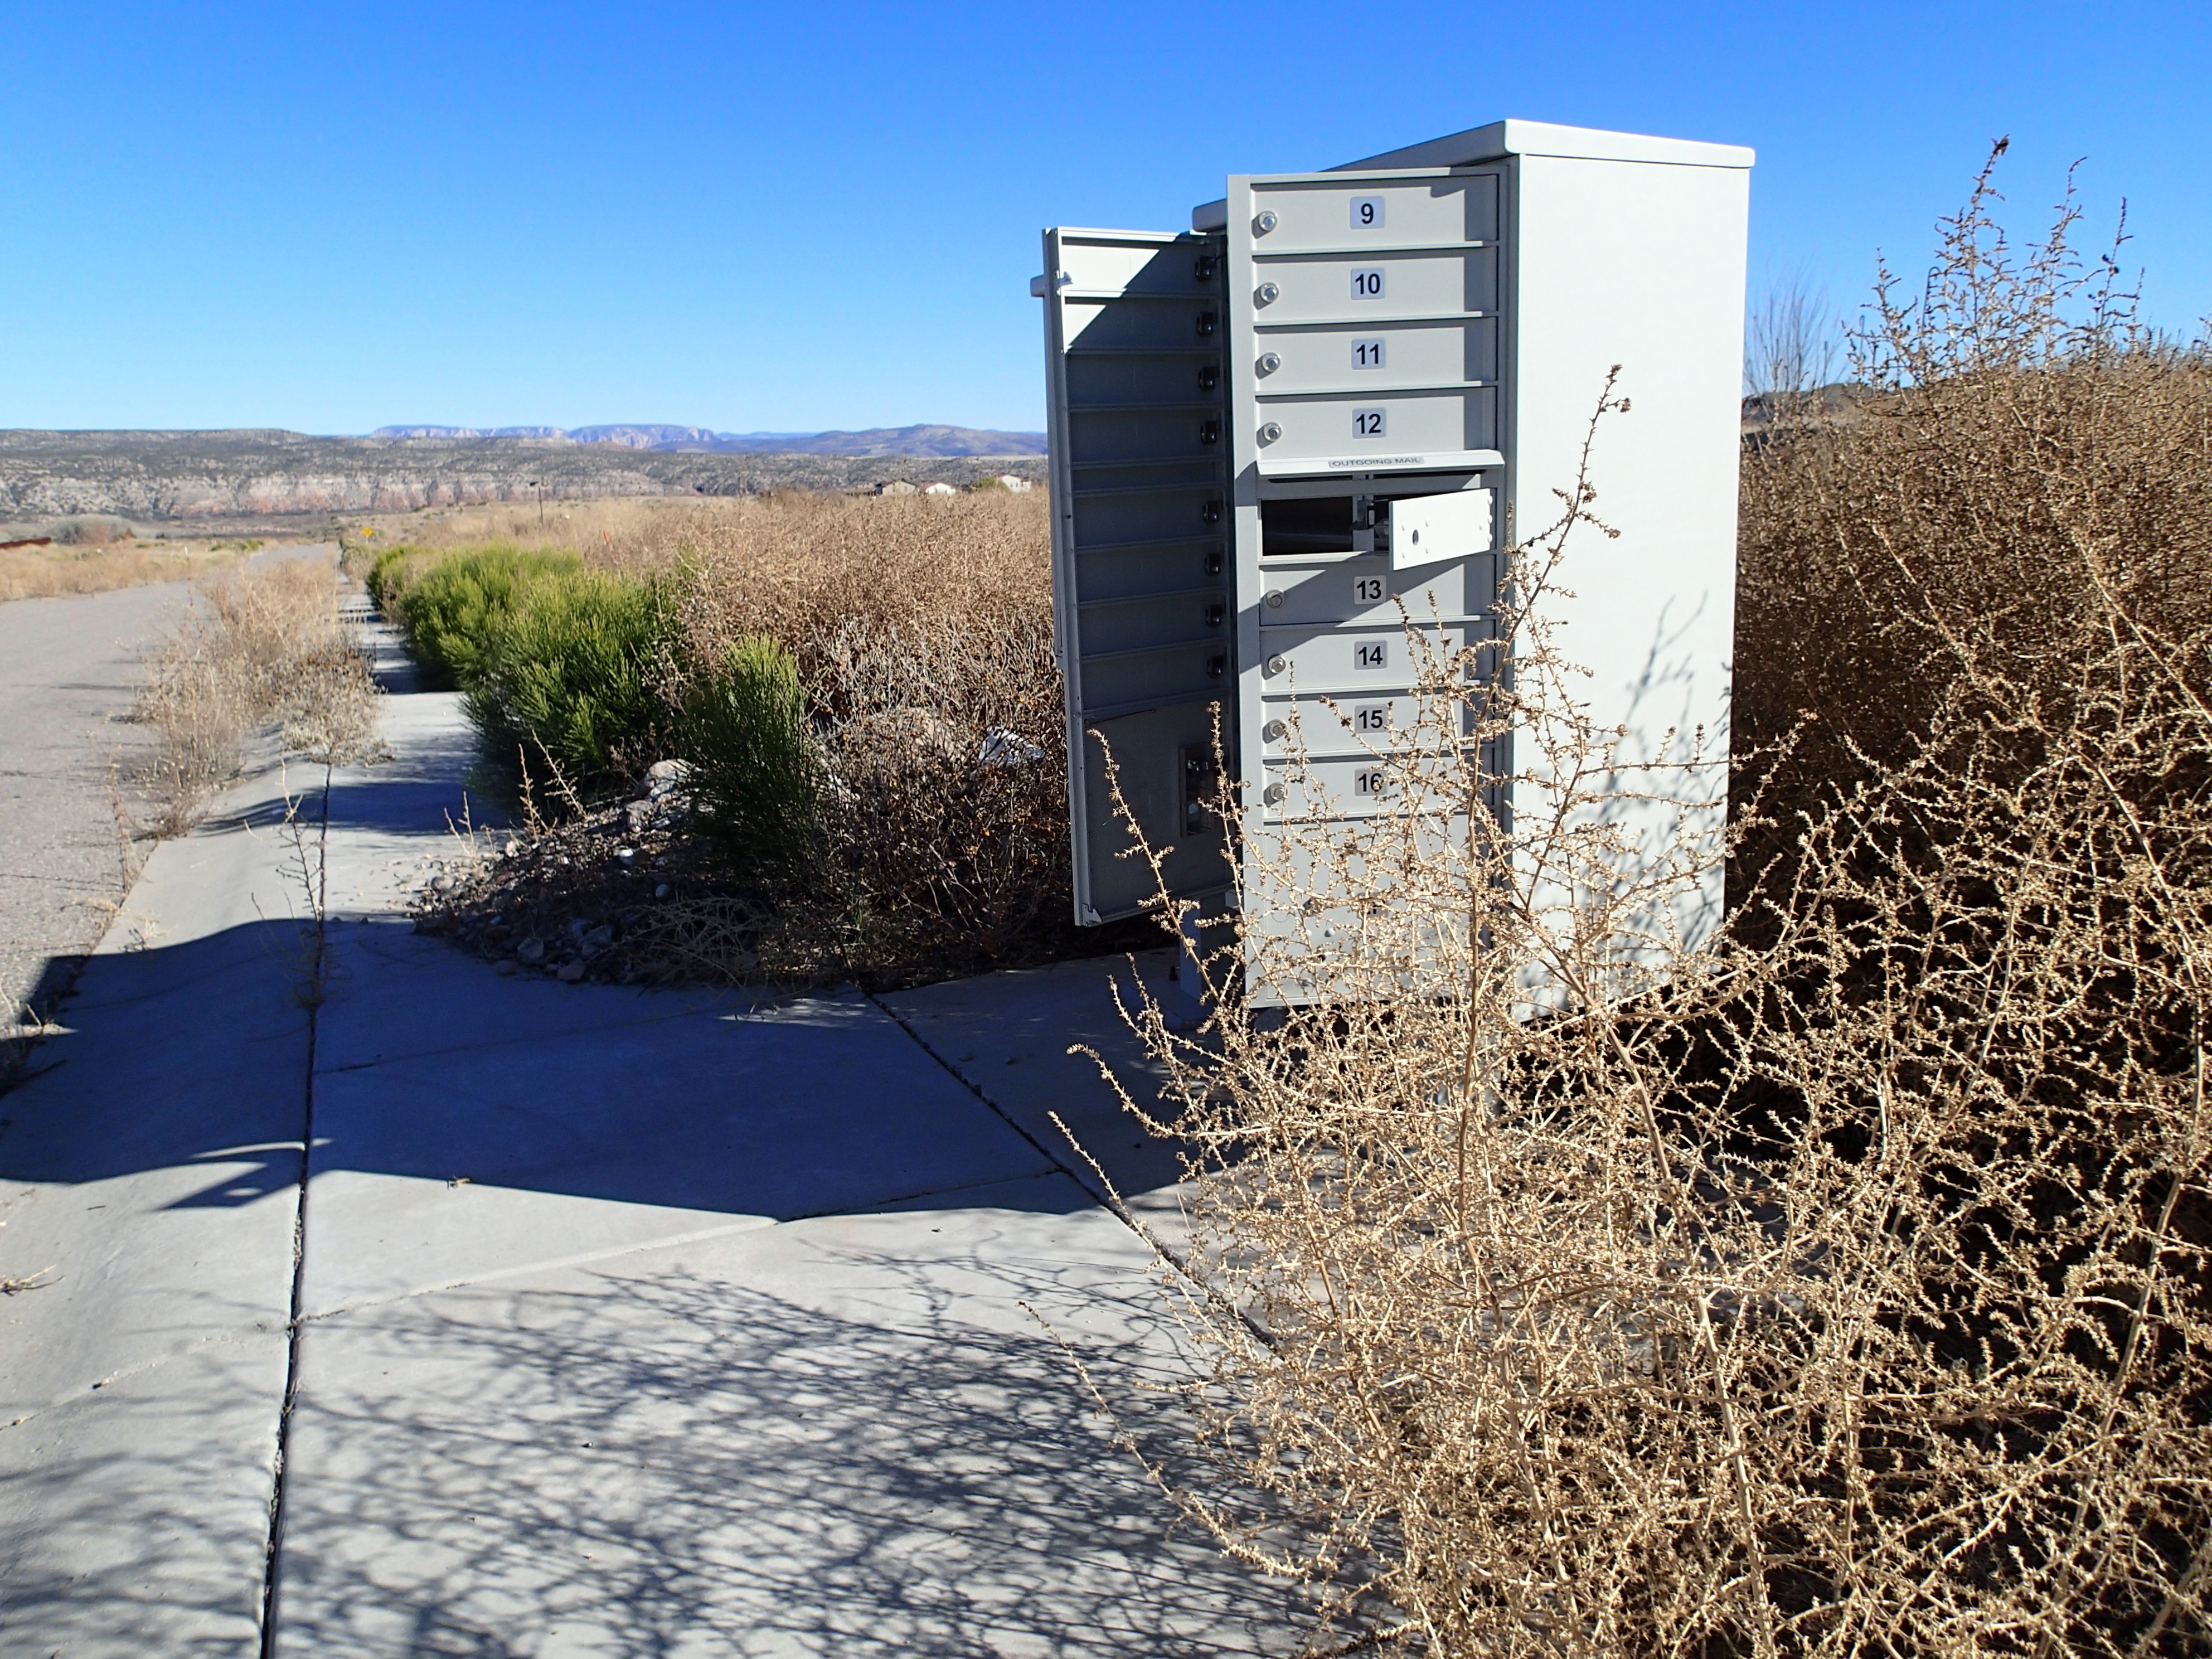
winter, house, wall, rural area